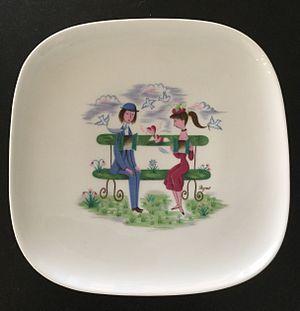
Raymond Peynet, souvent appelé par son seul nom, est un dessinateur humoristique français, né à Paris le 16 novembre 1908 et mort le 14 janvier 1999 à Mougins.